Conservation and restoration of bone, horn, and antler objects

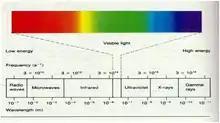
Spectrum of light

The term agent of deterioration is used to identify the major activities, natural and man-made, that threaten a museum collection. A key preventative measure in conservation is surveying the environment and making a risk assessment of the biggest threats to the collection. The environment ranges from the storage container, storage room, the building, what is outside the building, the surrounding businesses and landscape, the climate and geography, and the year round weather changes.